Cork GAA

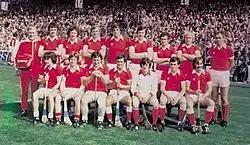
The Cork hurling team that captured a third All-Ireland title in-a-row in 1978.

In 1966 Cork came from nowhere to win their first Munster title in a decade and advanced to an All-Ireland final decider against Kilkenny. None of the Cork team had ever played in Croke Park before, however, for Kilkenny it was like their home stadium. There was even speculation that Christy Ring, the age of 45, was about to come out of retirement to play for Cork, however, this didn't happen. While Kilkenny were the favourites Gerald McCarthy captained one of the youngest Cork teams ever to victory. Kilkenny had their revenge over Cork in 1969, however, in 1970 Cork captured the Liam MacCarthy Cup with a massive win over Wexford.